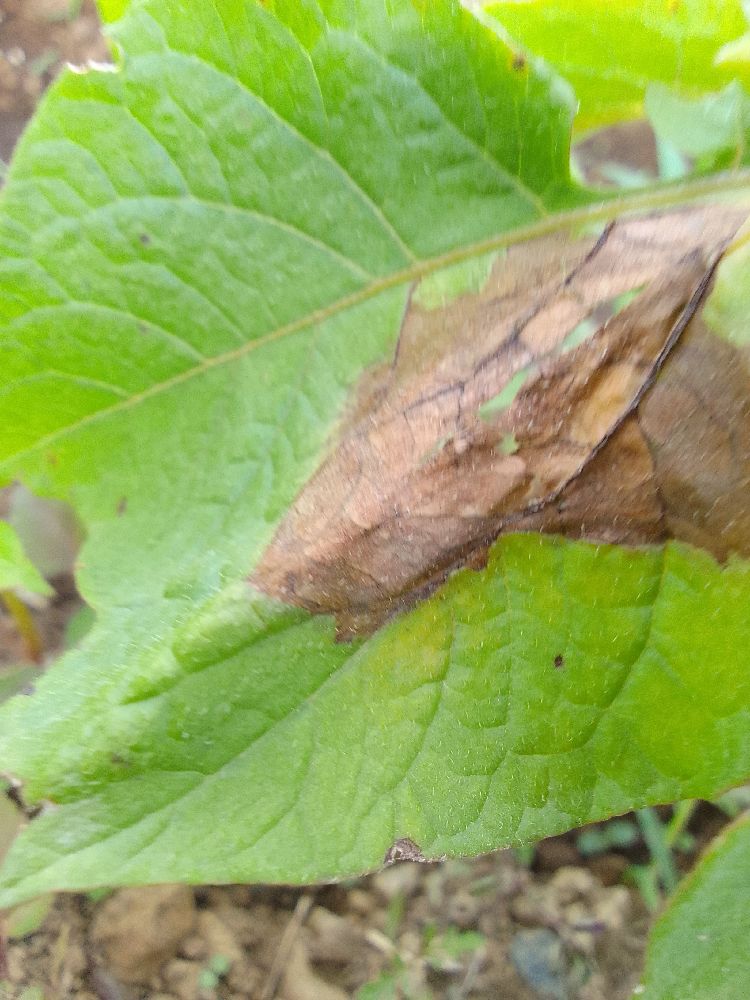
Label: Late blight